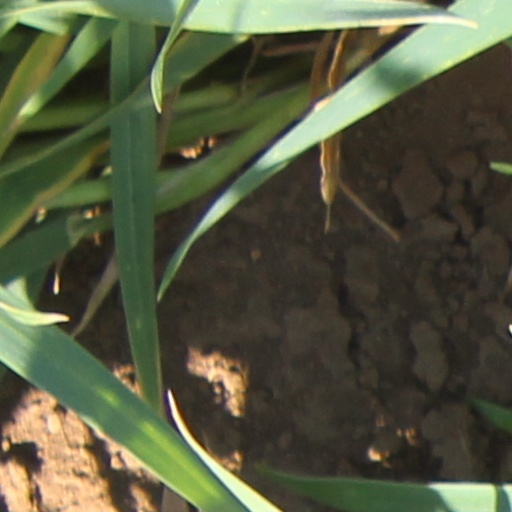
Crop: wheat